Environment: real
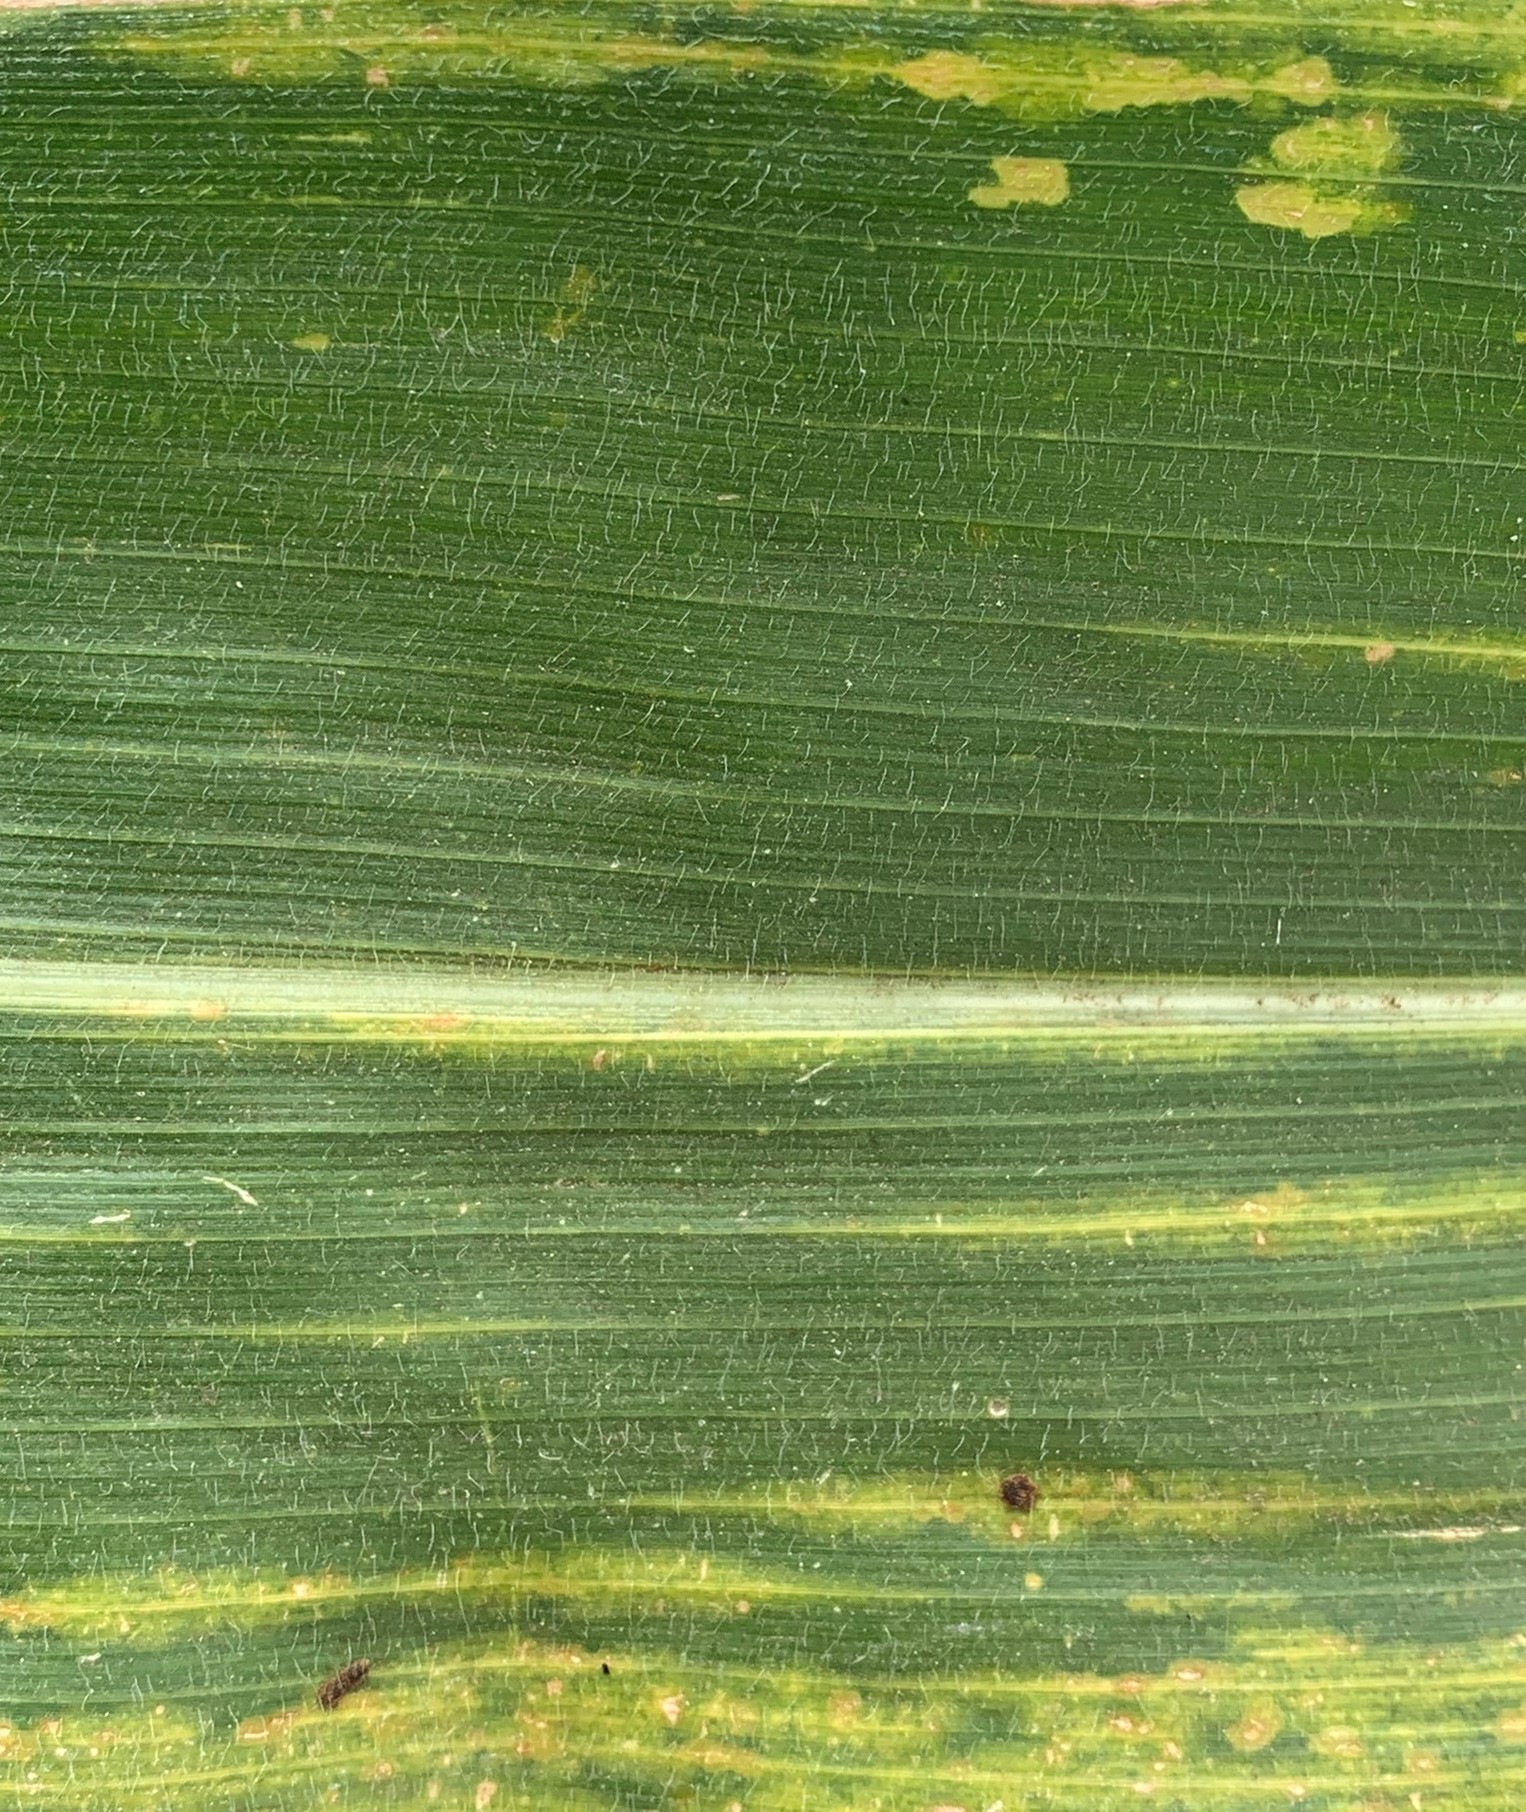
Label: lethal_necrosis